Kuching International Airport

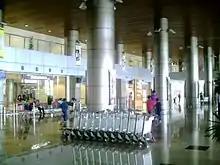
KIA arrival hall

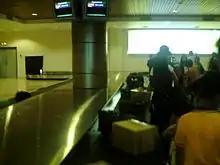
KIA conveyor belts

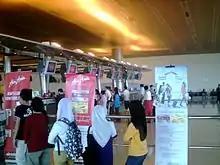
AirAsia check in counters

Kuching International Airport has two sides of baggage reclaim halls. One is for the domestic flights (within Sarawak) while the other one is for both international flights and flights outside Sarawak.